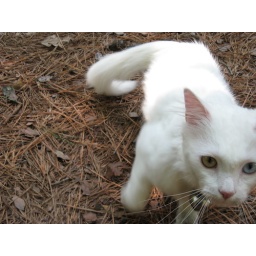
This very cute fluffy white cat lives in the neighborhood and sometimes comes over to hang out in our property.